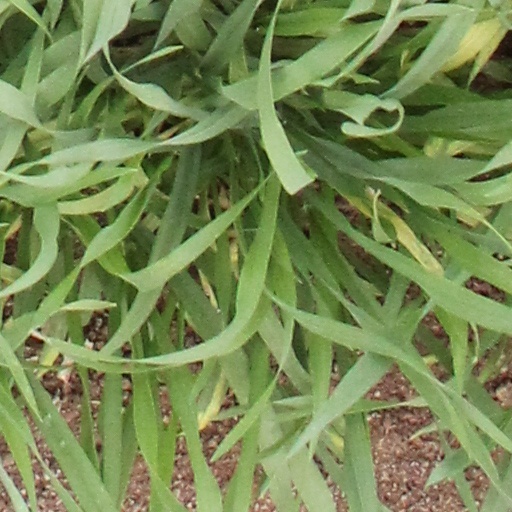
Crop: wheat